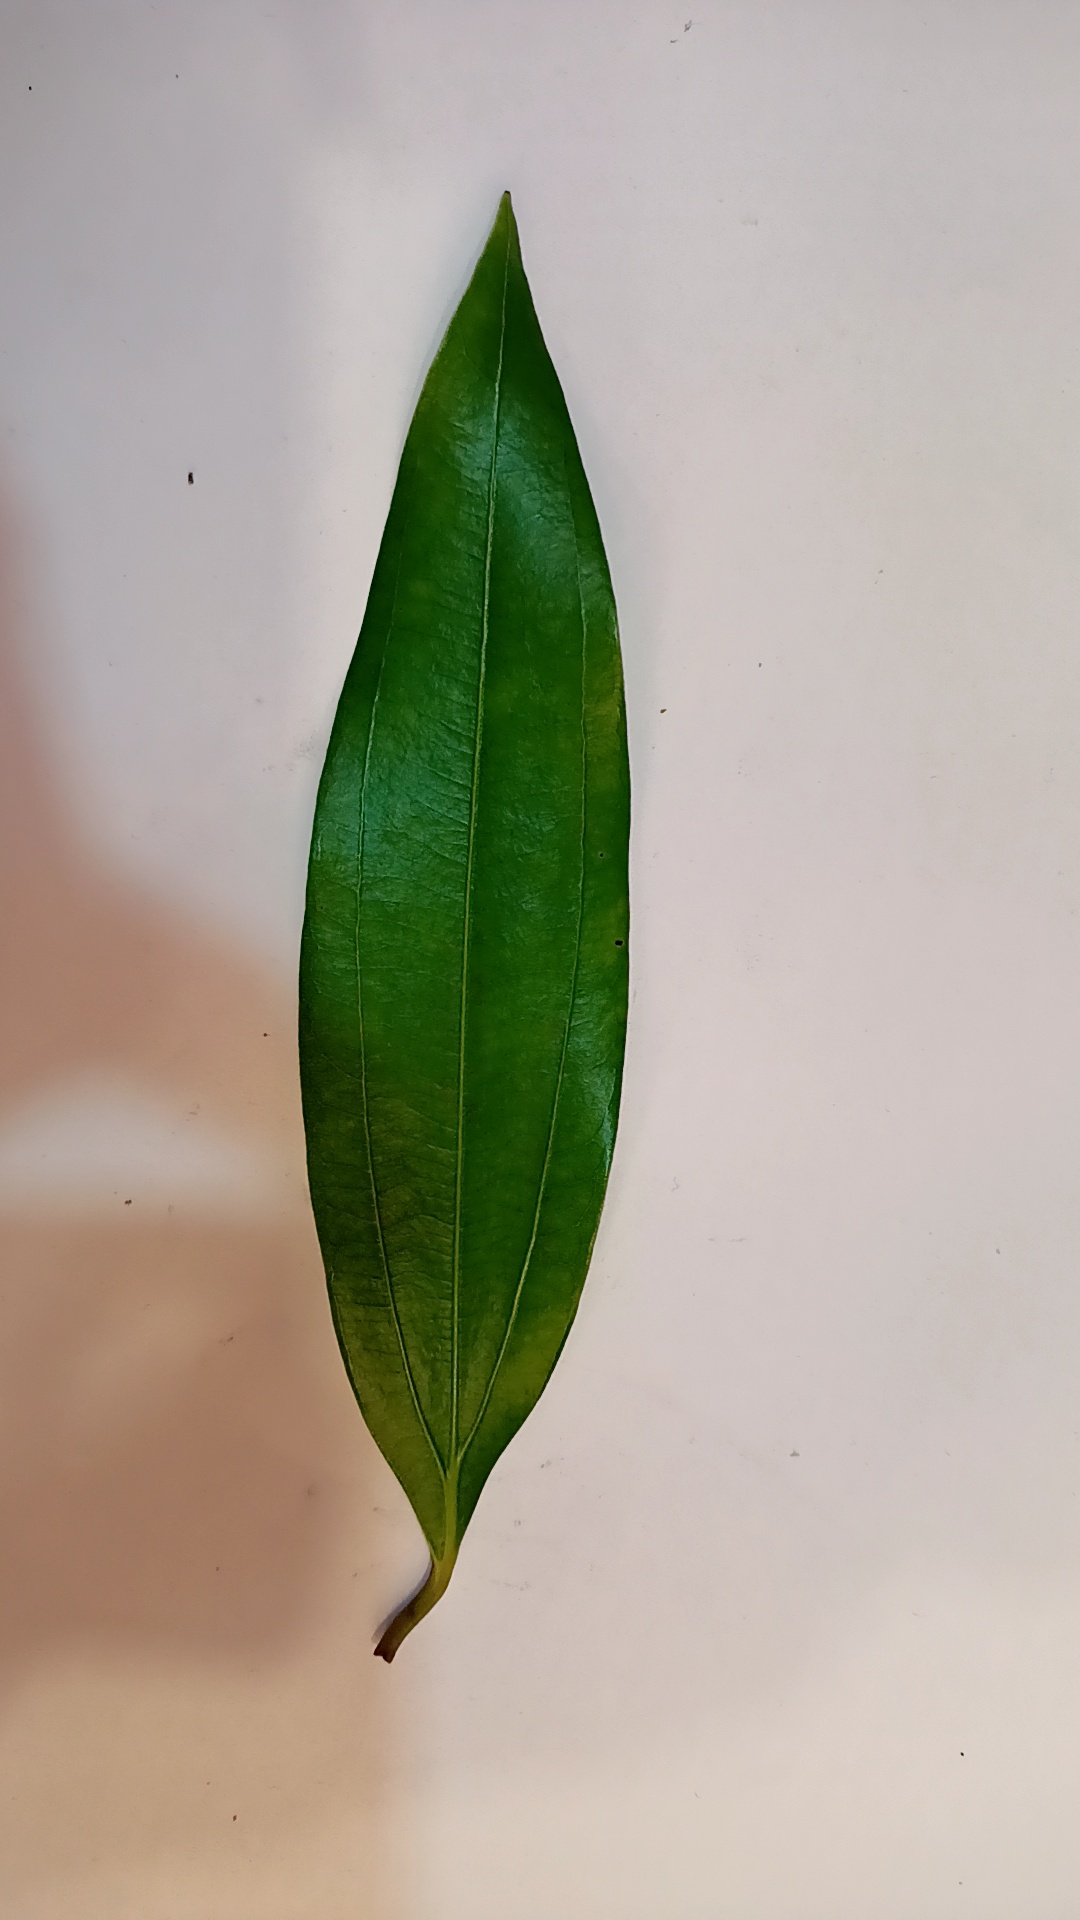
Label: Healthy